Order of Freedom of the Republic of Slovenia

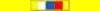
Ribbon bar of the pin

The Order of Freedom of the Republic of Slovenia is the highest state decoration of Slovenia.